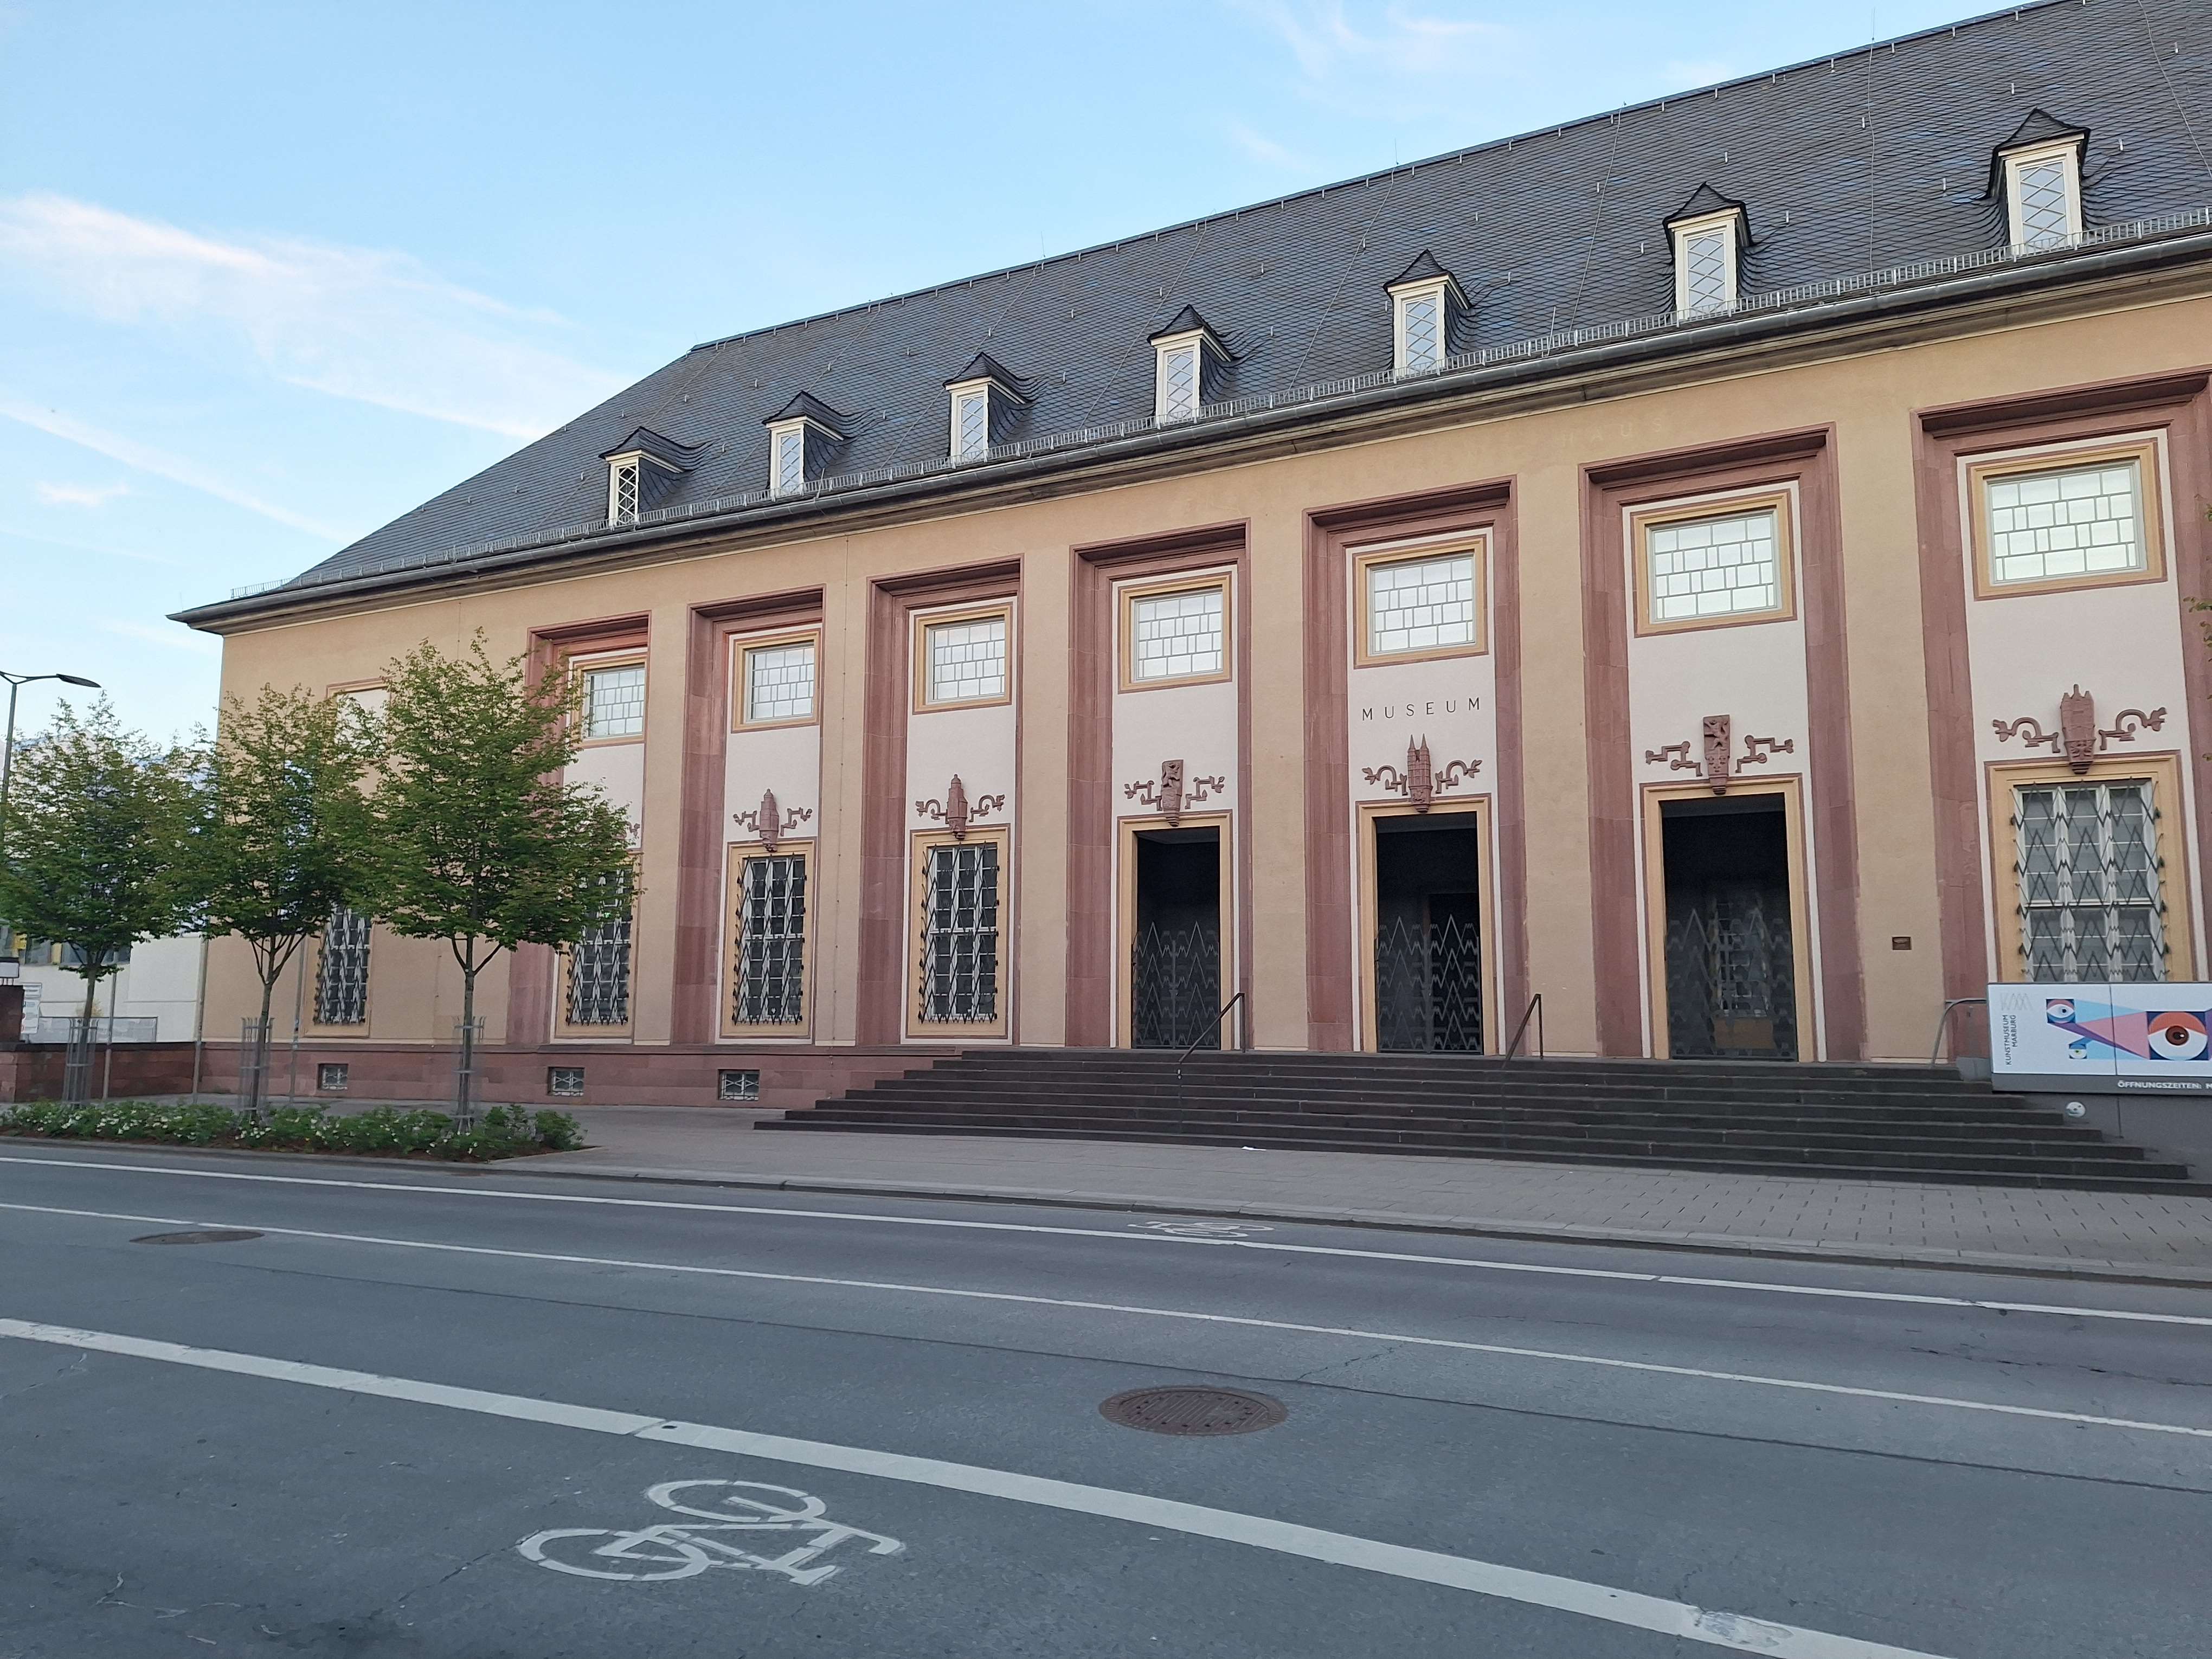
Building: Biegenstraße 11